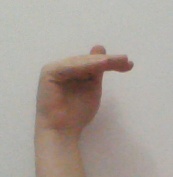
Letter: khaa